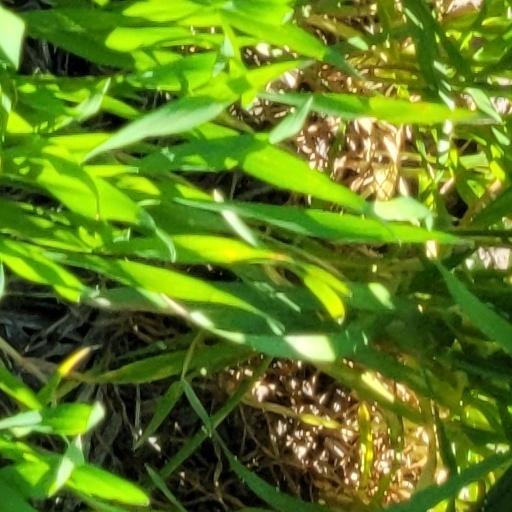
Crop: wheat